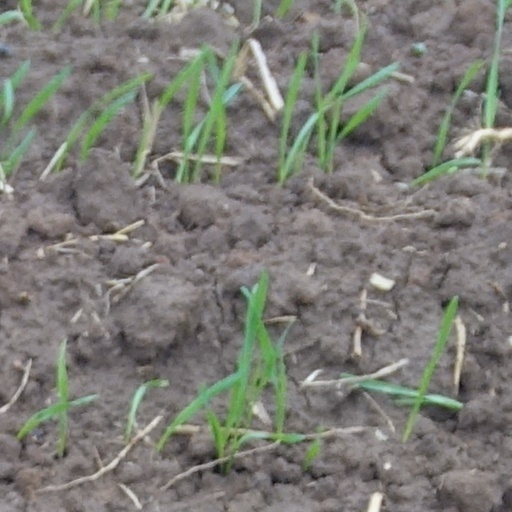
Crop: wheat